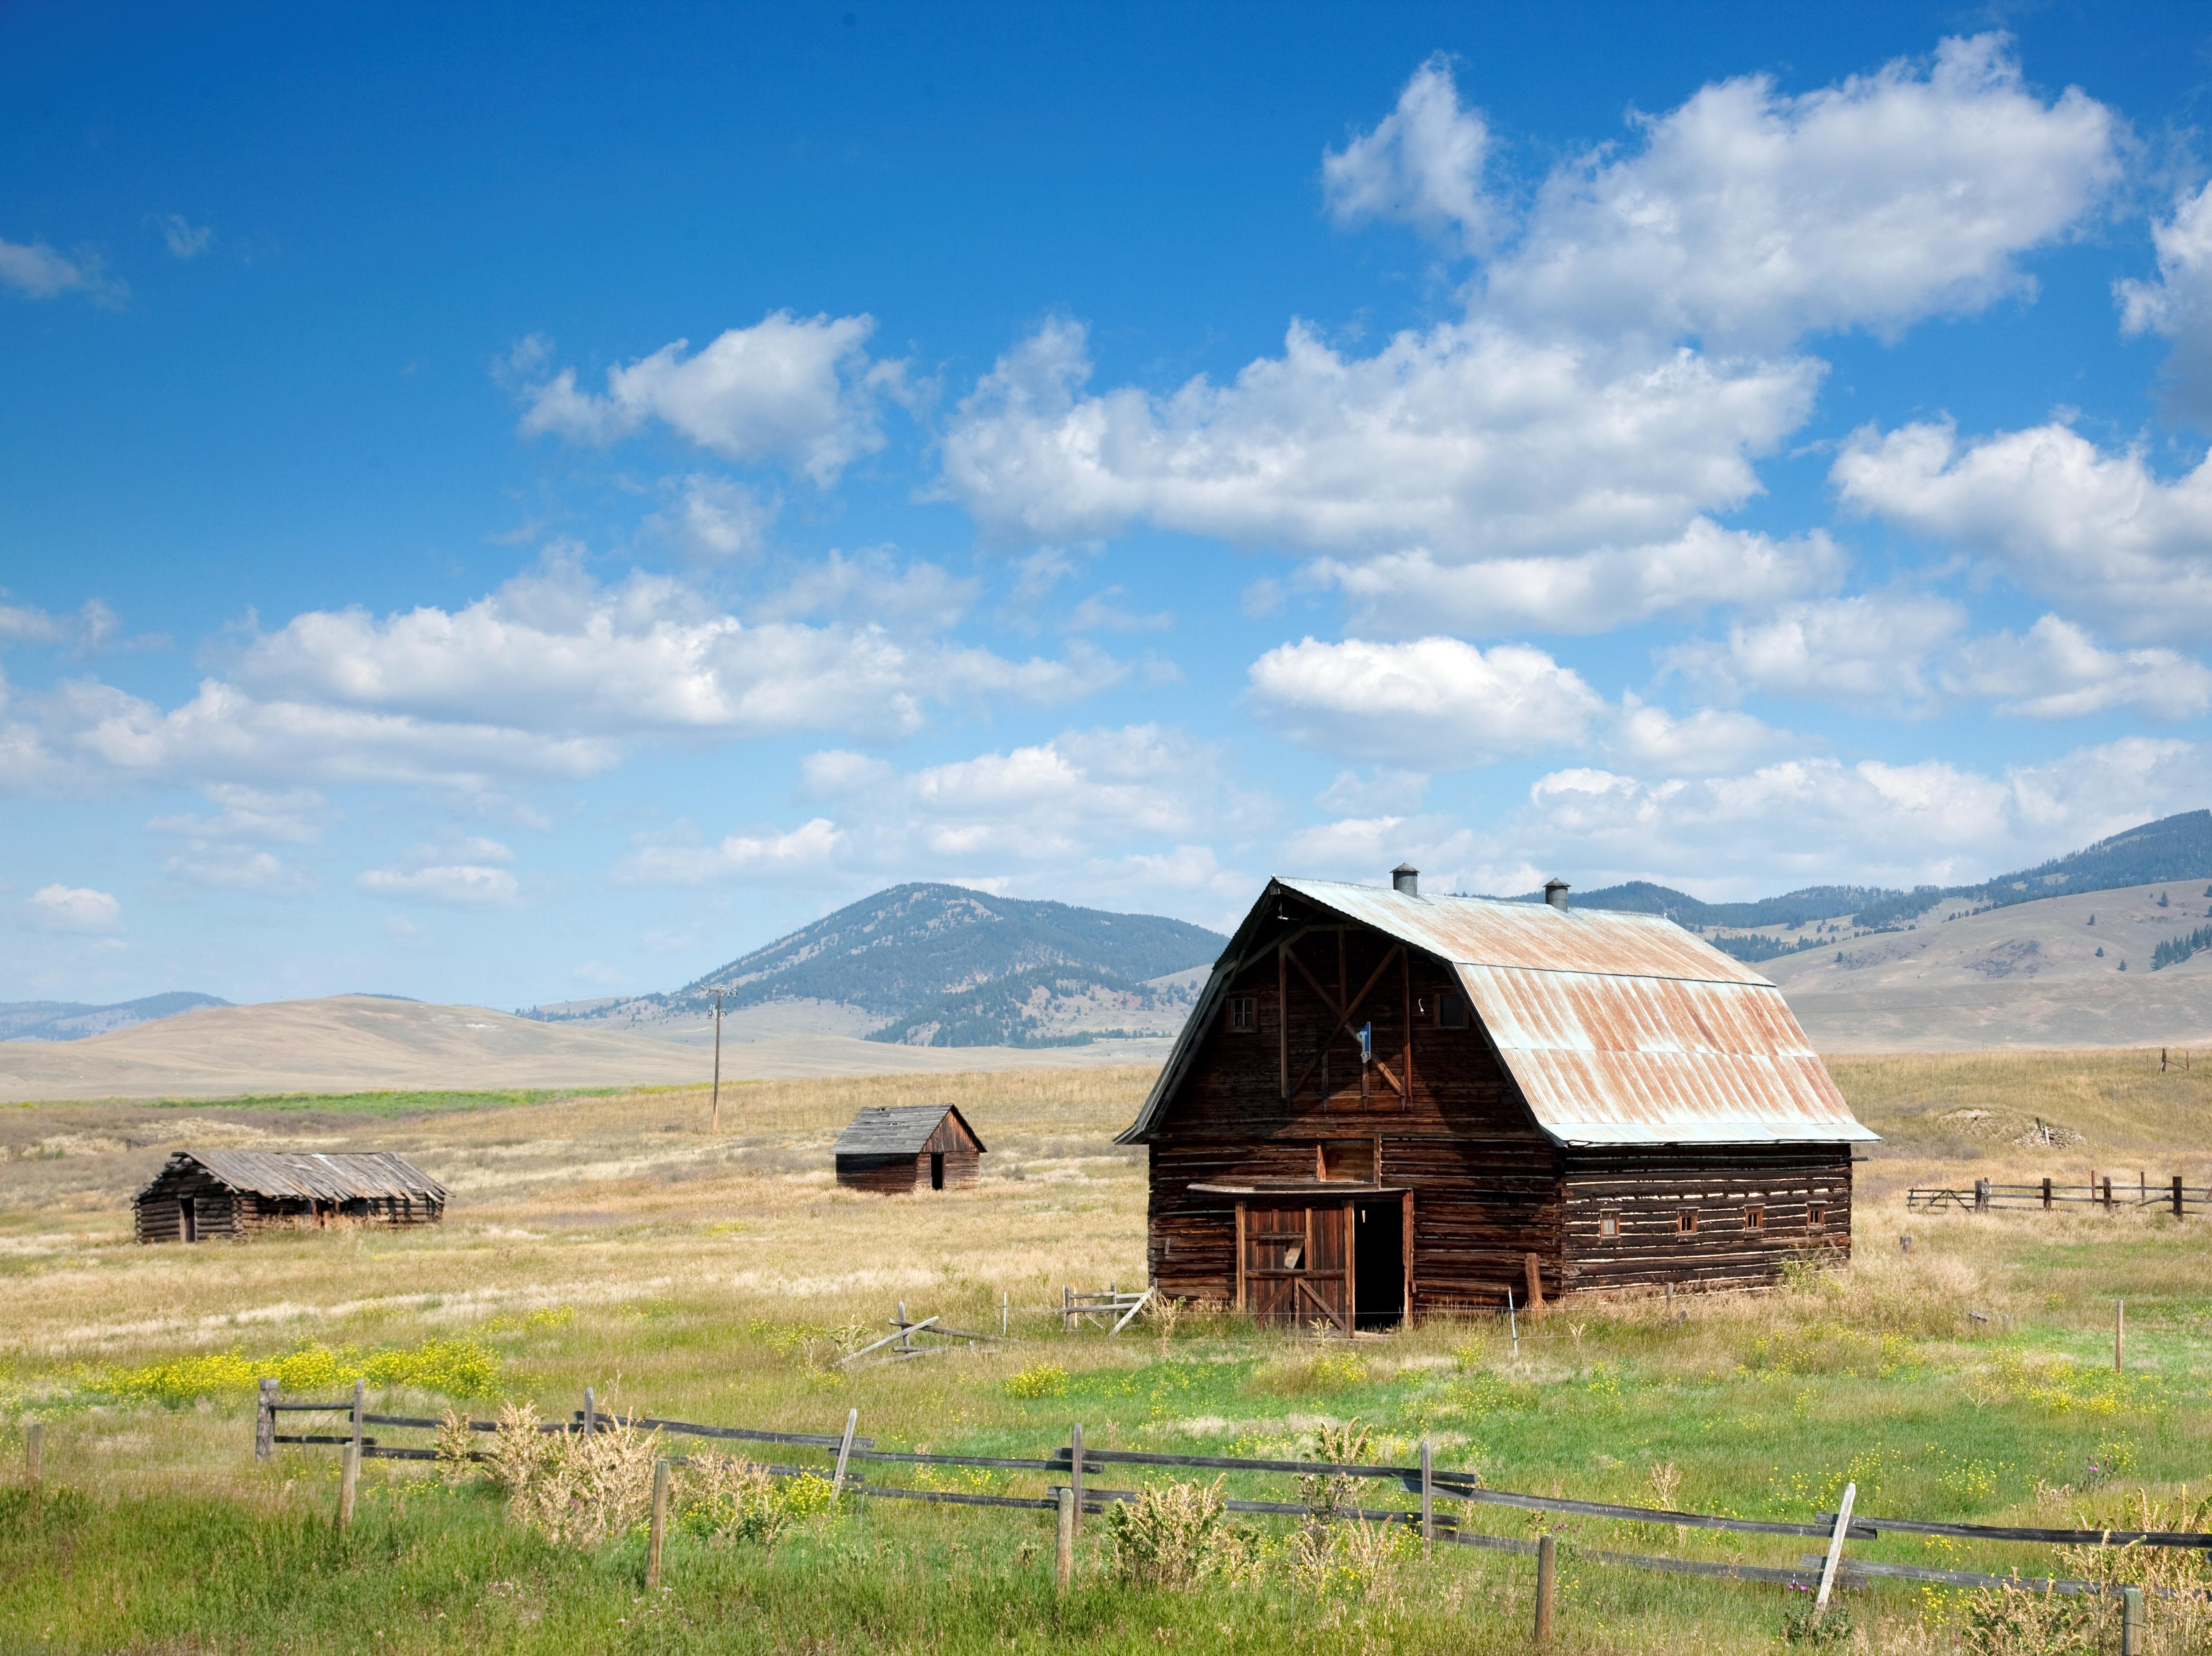
landscape, nature, grass, mountain, field, farm, meadow, prairie, hill, roof, building, old, barn, home, valley, mountain range, rustic, summer, hut, village, rural, pasture, usa, america, scale, agriculture, highland, plain, united states, stall, grassland, plateau, montana, north america, rural area, scheuer, threshing floor, stadl, mountainous landforms